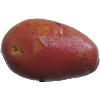
Label: Potato Red Washed 1